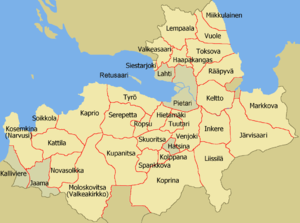
Ingrere
Ingrere, er et østersøfinsk folkeslag, som sammen med voterne udgør den oprindelige befolkning i Ingermanland ved sydkysten af den Finske Bugt, overvejende på strækningen mellem Narva og Neva.